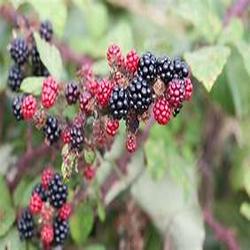
Label: Blackberry